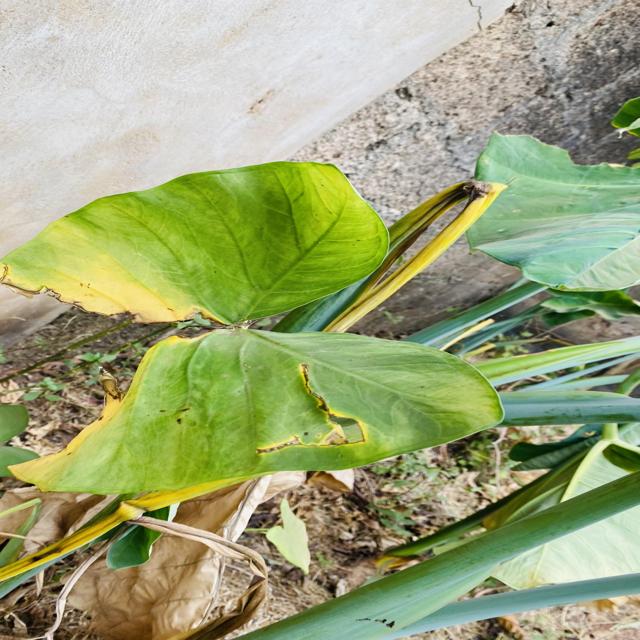
Label: Late_Blight